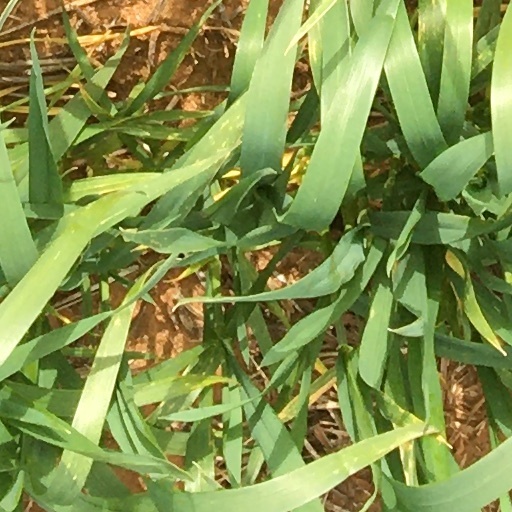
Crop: wheat